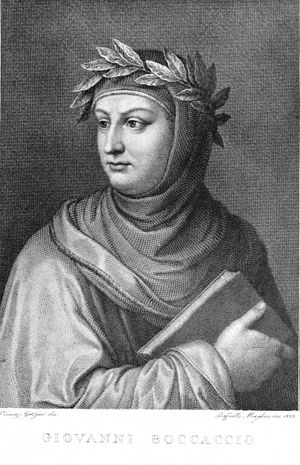
Giovanni Boccaccio
Giovanni Boccaccio var en italiensk forfatter og digter, Petrarcas ven, en vigtig renæssancehumanist og ophav til en række betydelige værker som De mulieribus claris, Decameron og digte på modersmålet italiensk. Boccaccio adskiller sig fra sine samtidige ved at fremstille sine personer som realistiske, åndfulde og intelligente; de andre var mere optaget af middelalderdyder som ridderskab, fromhed og ydmyghed.